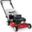
Label: lawn_mower